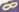
Number: 8